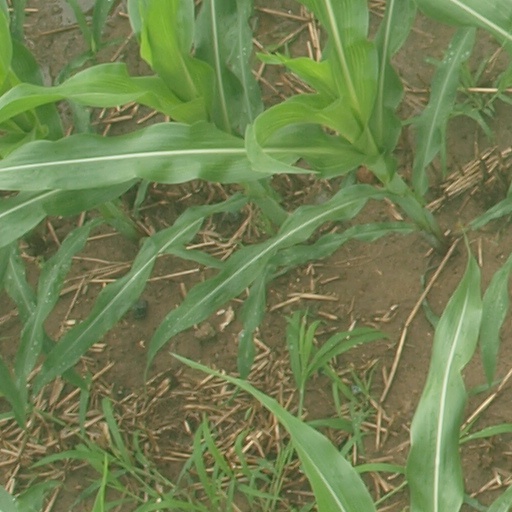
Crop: maize; corn